Promissory note

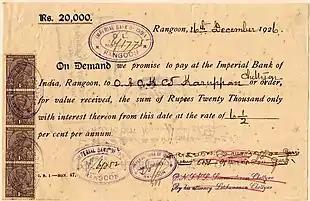
A 1926 promissory note from the Imperial Bank of India, Rangoon, Burma for 20,000 rupees plus interest

A promissory note, sometimes referred to as a note payable, is a legal instrument (more particularly, a financing instrument and a debt instrument), in which one party (the "maker" or "issuer") promises in writing to pay a determinate sum of money to the other (the "payee"), subject to any terms and conditions specified within the document.